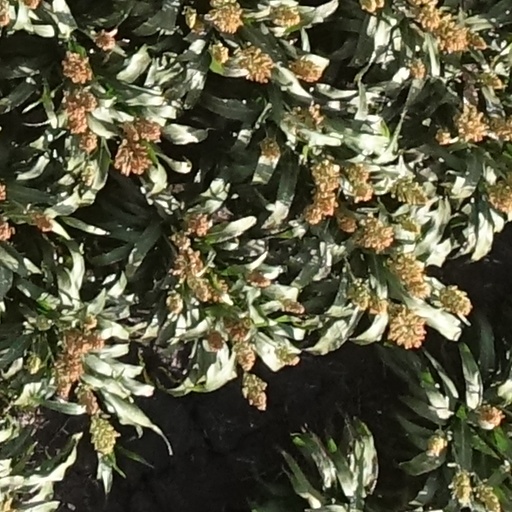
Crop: sorghum